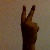
The image shows a hand gesture representing the number 2 in Indian Sign Language.